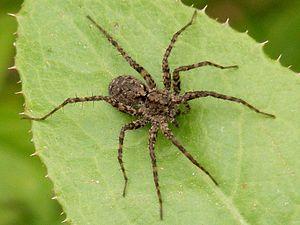
Pardosa milvina
Pardosa milvina est une espèce d'araignées aranéomorphes de la famille des Lycosidae.